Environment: real
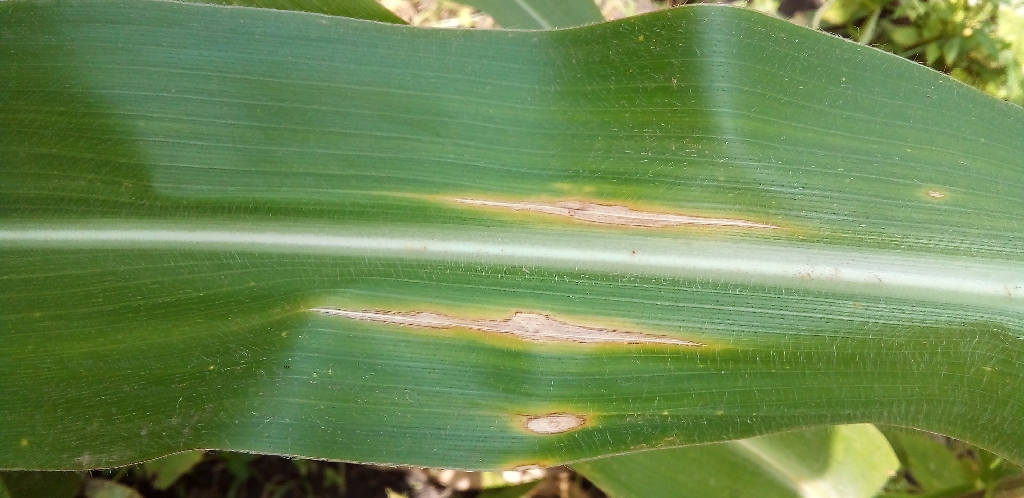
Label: northern_corn_leaf_blight